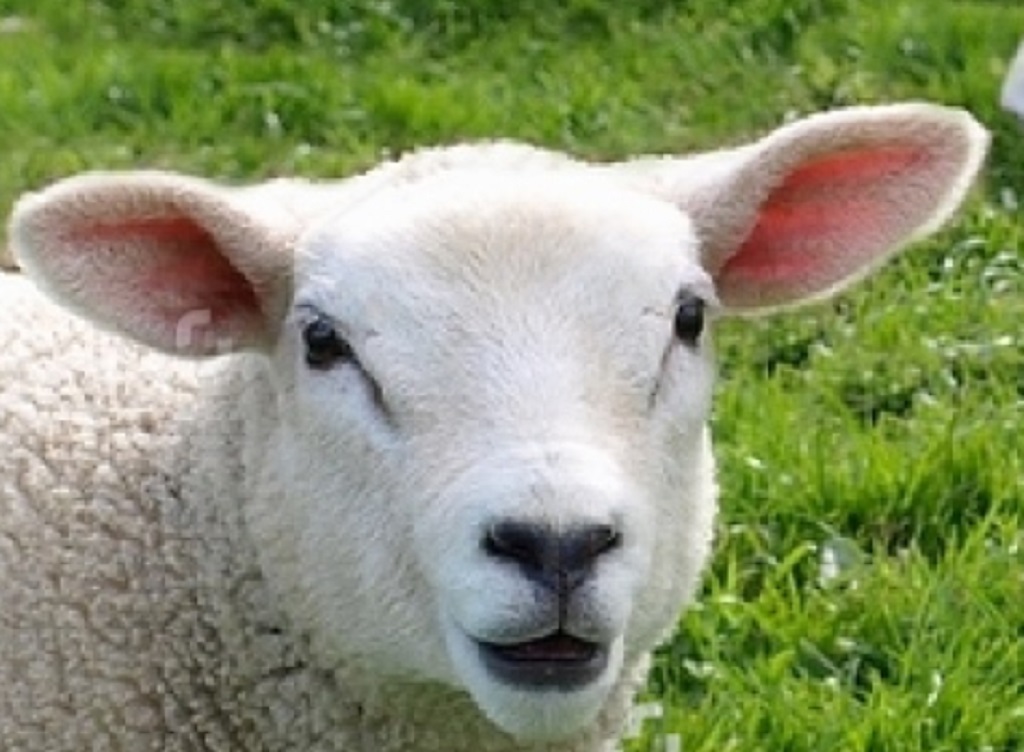
Label: no pain